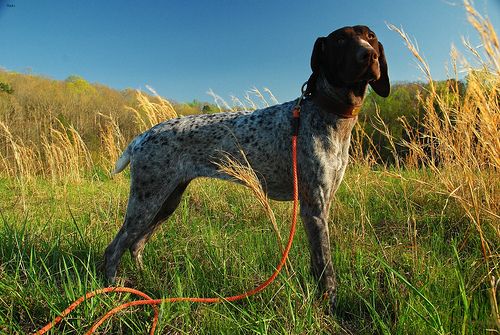
Animal: dog
Breed: german_shorthaired